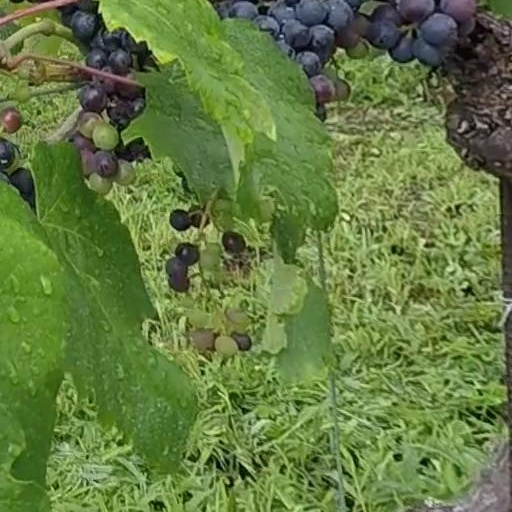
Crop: grape